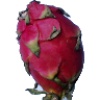
Label: red_pitahaya